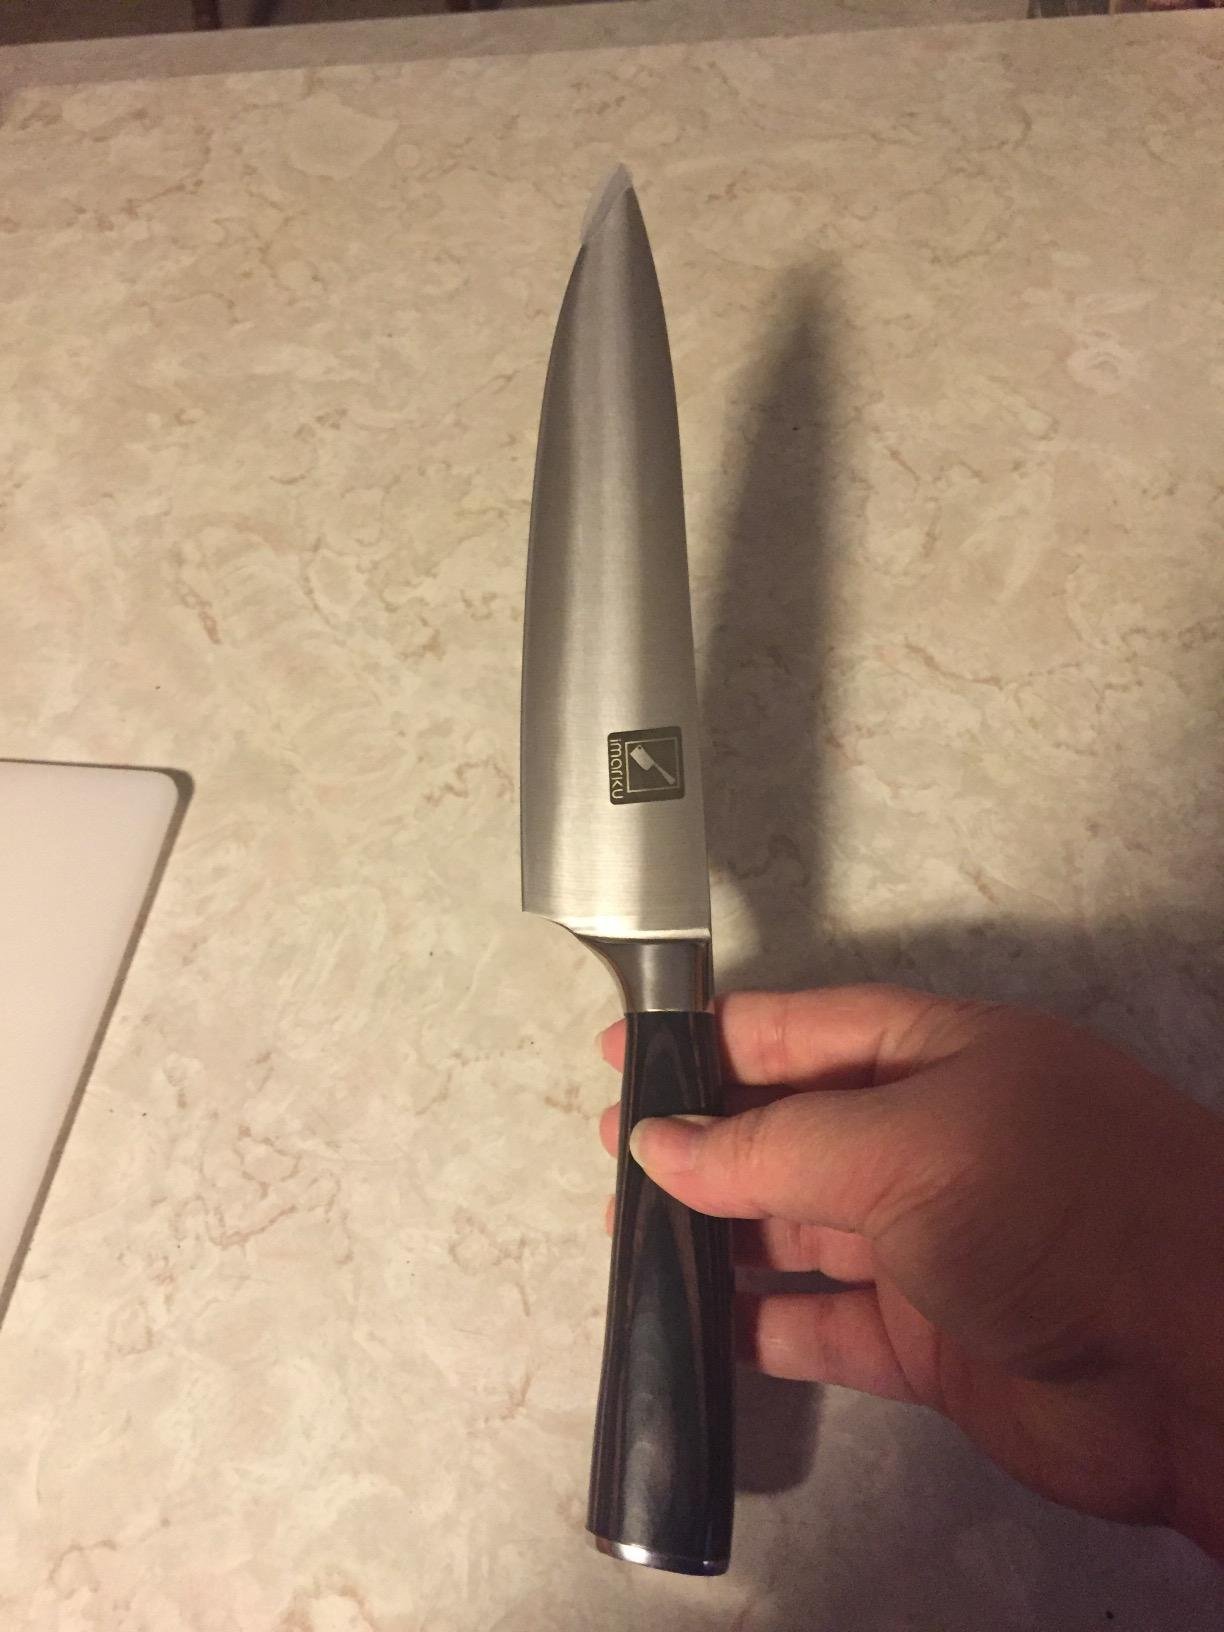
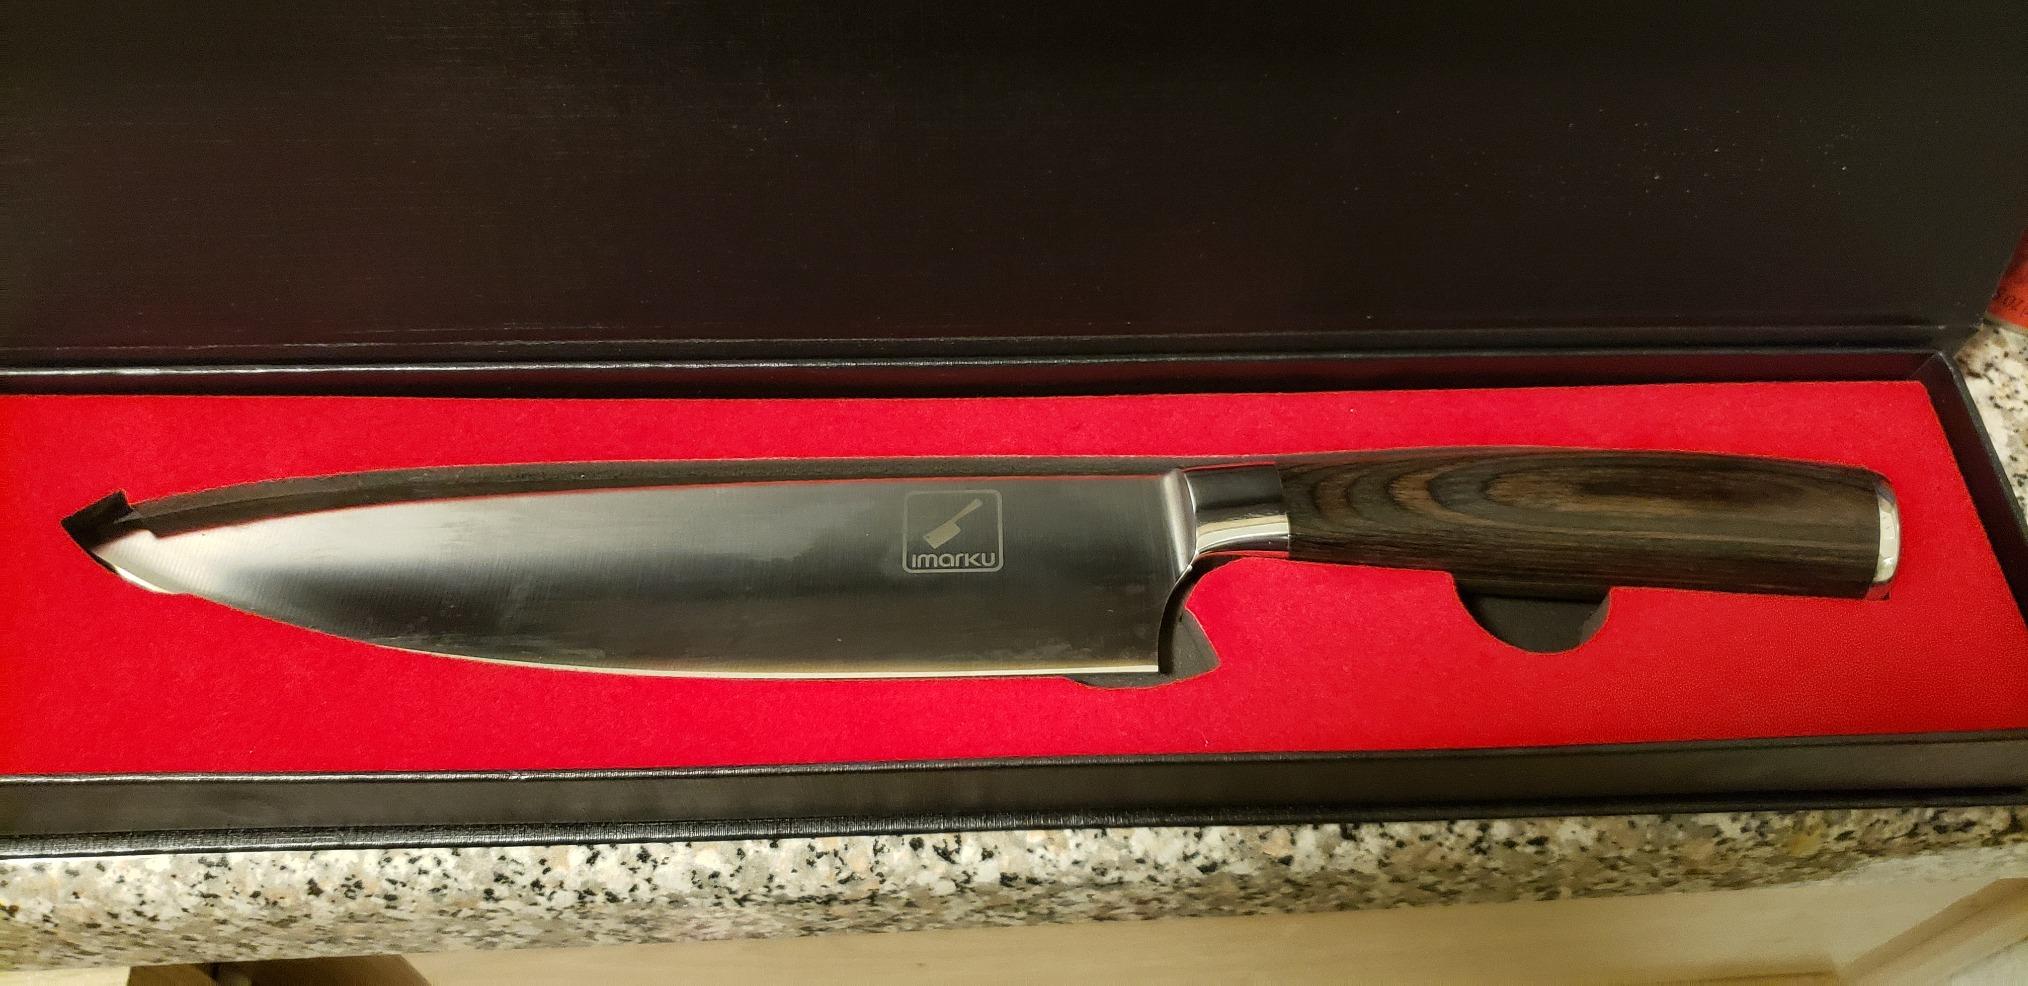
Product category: items_knife
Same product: yes